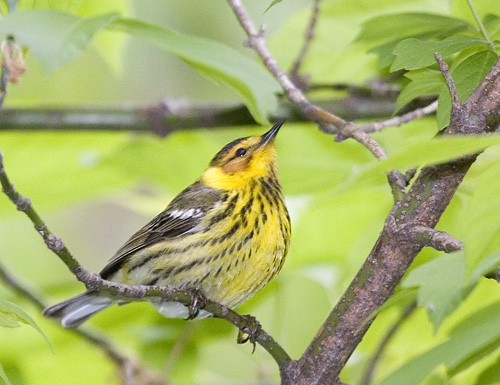
a small bird that is primarily yellow on its body and throat, with dark grey stripes throughout and dark grey wings.
this bird has a small rounded crown, a very round spotted belly, and small black feet
this colorful bird has a yellow & black belly and breast, black wings with white wing bars, and black tarsus and feet.
a small bird with a pointy black beak, along with a yellow underbelly that has black stripes.
the beautiful bird has a yellow body with black wings and a black beak.
this bird has wings that are black and yellow and has a rotund body
this is a rounded bird with gray wings and tail, yellow throat and yellow breast and sides that have gray stripes
this bird is yellow and brown in color, with a black beak.
this bird has a small black bill with black feet and yellow throat.
this bird has wings that are black and has a yellow body
Species: Cape May Warbler